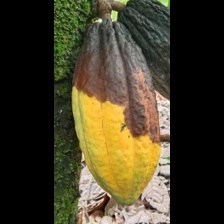
Label: phytophthora